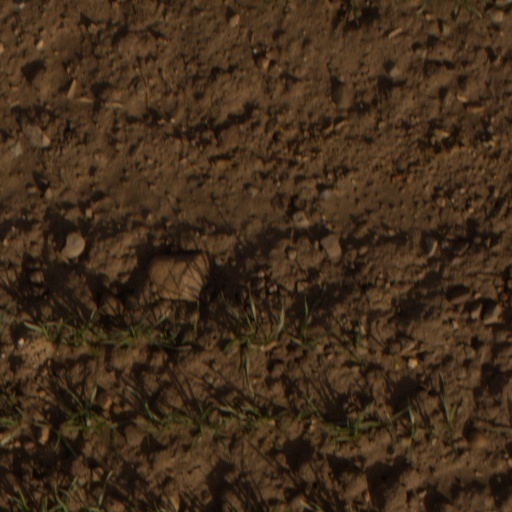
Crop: wheat